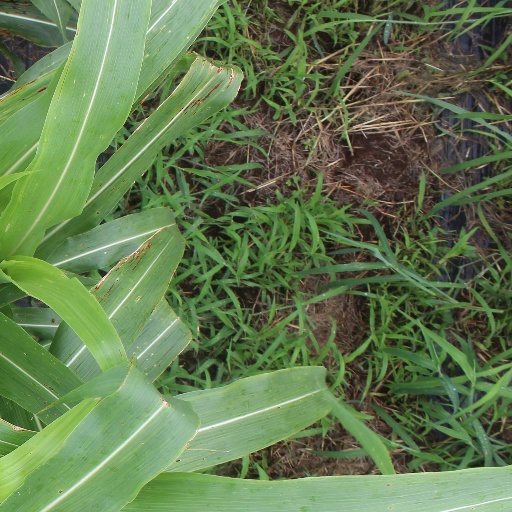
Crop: sorghum